Elmer (crater)

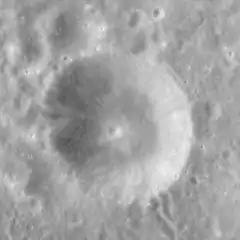
Apollo 12 image

Elmer is a small lunar impact crater that is located to the south of Mare Smythii, near the eastern limb of the Moon. This crater is seen at a highly oblique angle from Earth, and the visibility is affected by libration. Elmer lies southwest of the crater Kreiken, and east-southeast of the larger Dale. This is a circular, bowl-shaped crater with an interior floor that occupies about half the total diameter.